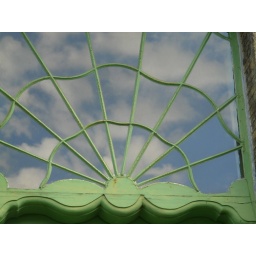
window above the door (1770)